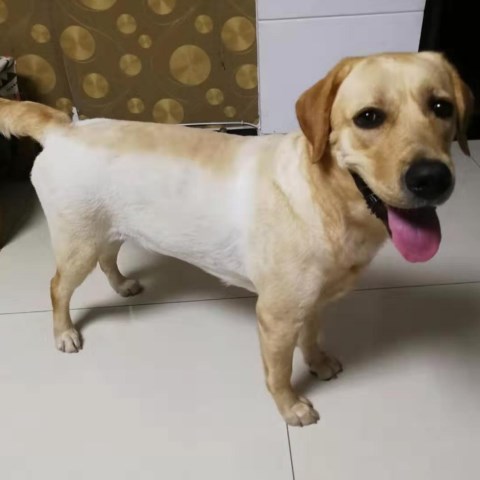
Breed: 3580-n000122-Labrador_retriever